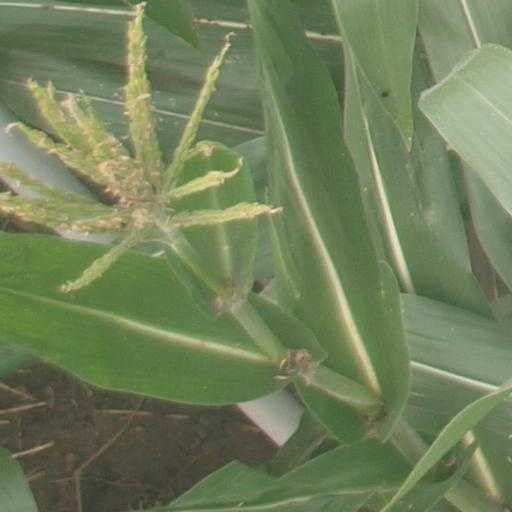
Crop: maize; corn